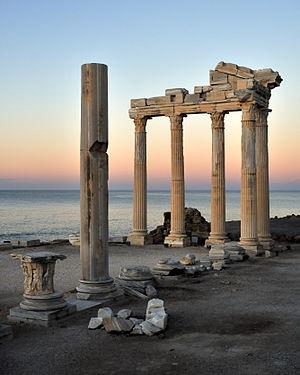
Les ruines du temple d’Apollon à Sidé, province d'Antalya, en Turquie. Türkçe: Side'de bulunan Apollon tapınağı, Antalya, Türkiye
Sidé est un port de la côte de Pamphylie sur le golfe d'Antalya fondé aux environs du VIIᵉ siècle av. J.-C. par des Grecs originaires d'Éolie, de la cité de Kymé.